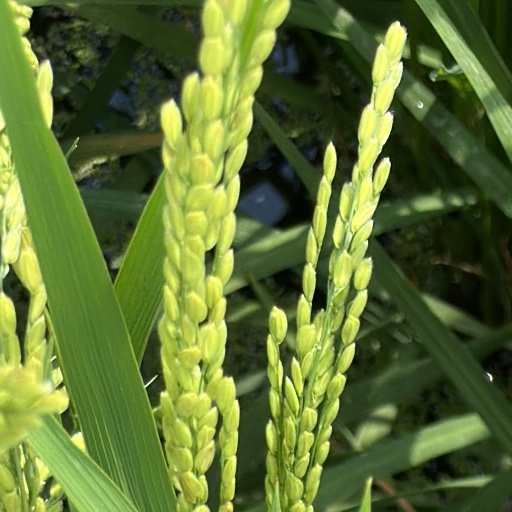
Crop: rice